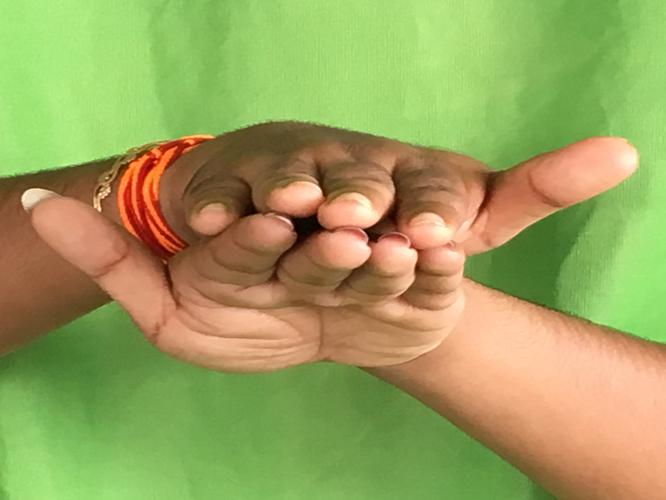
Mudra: Matsya
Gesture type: double_hand